Gary, Indiana

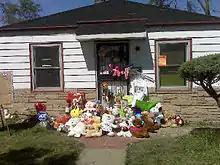
Michael Jackson's childhood home in Gary, Indiana, shortly after the singer's death in 2009

Most areas of Gary are within the Gary Community School Corporation. Other areas within the city are administered by Lake Ridge Schools Corporation, which is the school system for the Black Oak neighborhood and unincorporated Calumet Township. Due to annexation law, Black Oak residents retained their original school system and were not required to attend Gary public schools. In 1927, it was mandated that Black students attend a separate high school. A few parts of Gary to the southeast are in the River Forest Community School Corporation.